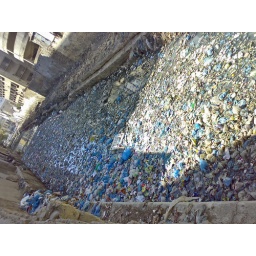
One of the &amp;quot;Stormwater drain&amp;quot; near II Chundrigarh road Filled with shoping bags and garbage....